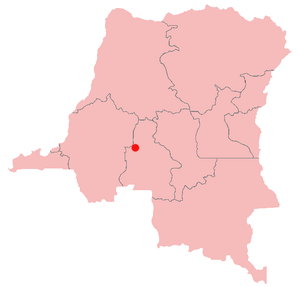
Ilebo, anciennement connue sous le nom de Port-Francqui est une localité, chef-lieu de territoire de la province du Kasaï en République démocratique du Congo.